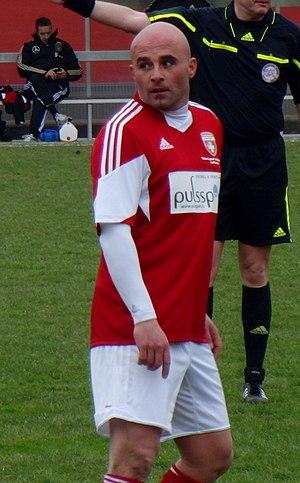
Giorgio Contini, né le 4 janvier 1974, est un ancien footballeur suisse.